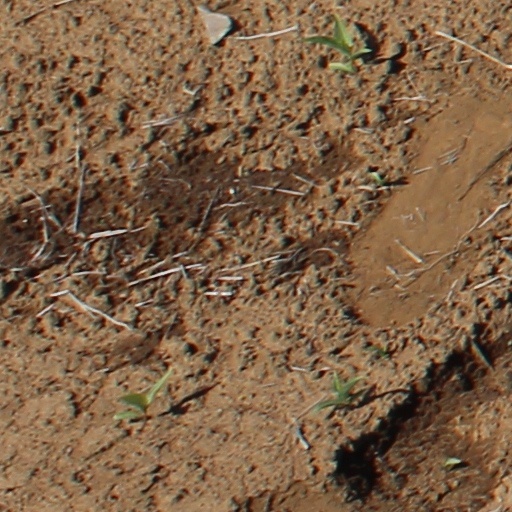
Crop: wheat